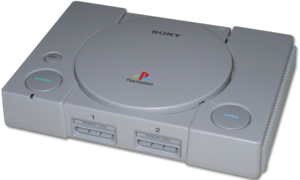
Hironobu Sakaguchi est un créateur de jeu vidéo japonais. Il est surtout connu pour être le créateur de la célèbre franchise de jeux de rôle Final Fantasy.